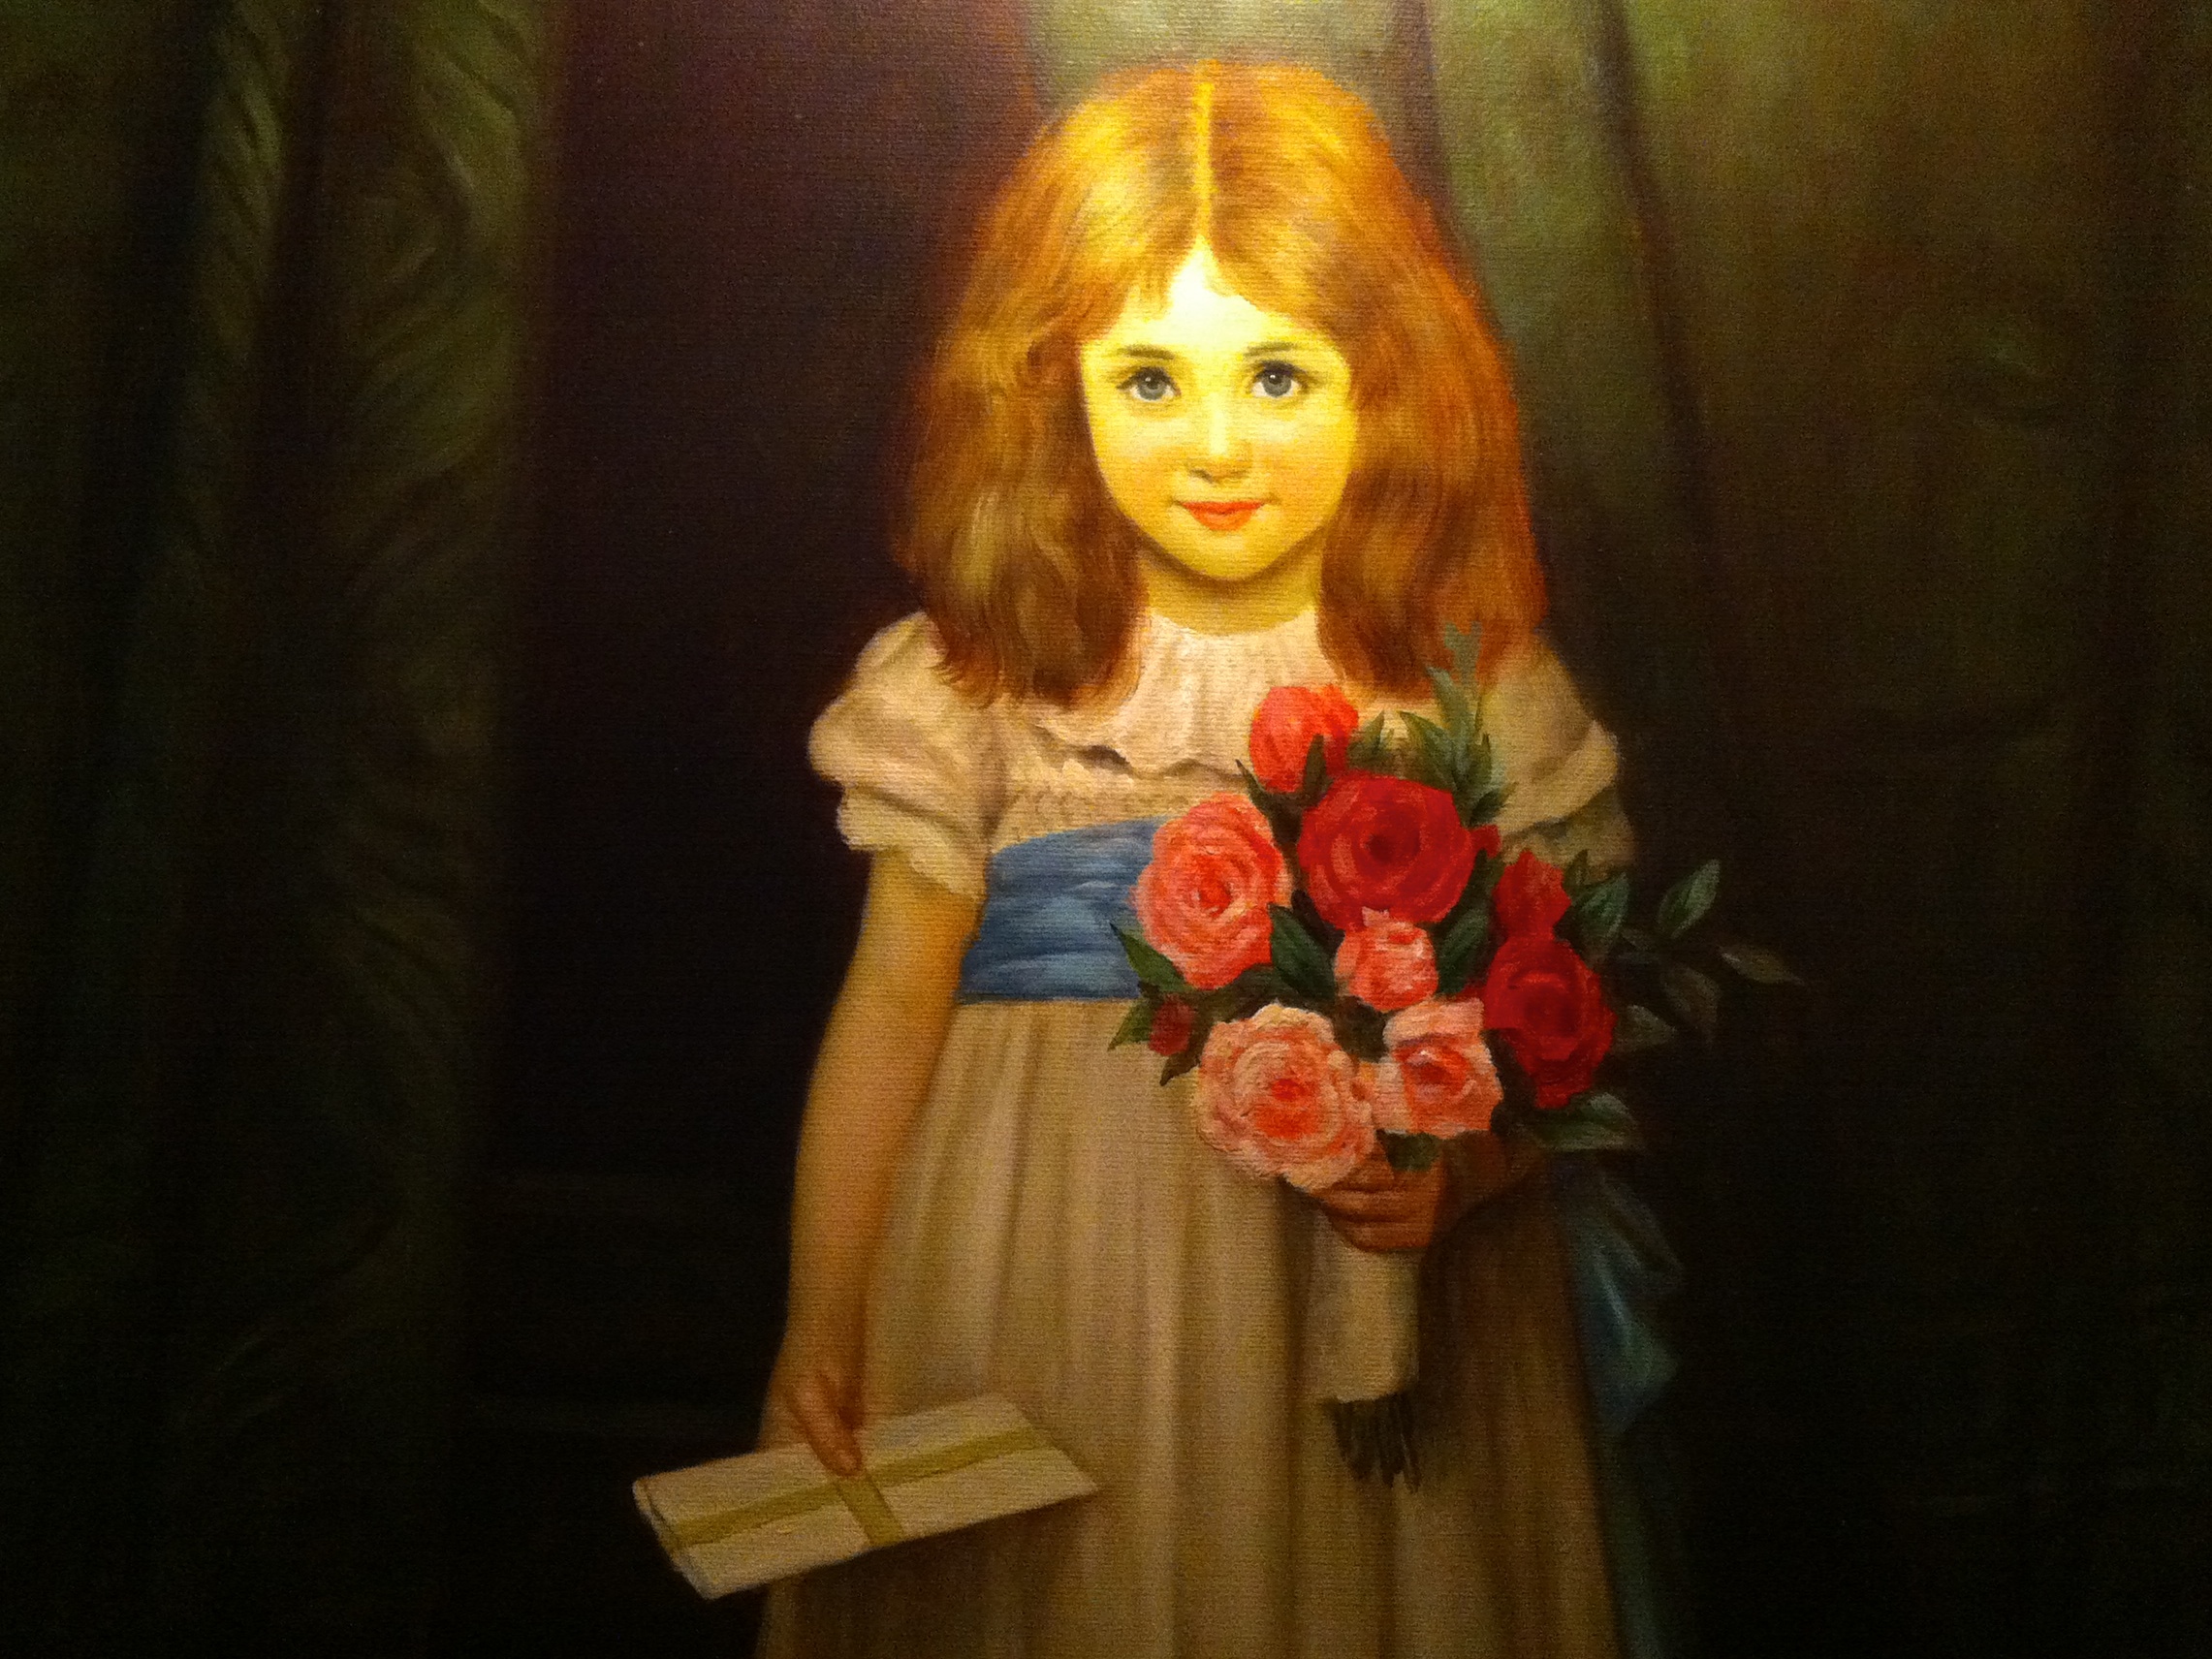
flower, red, toy, painting, doll, art, dress